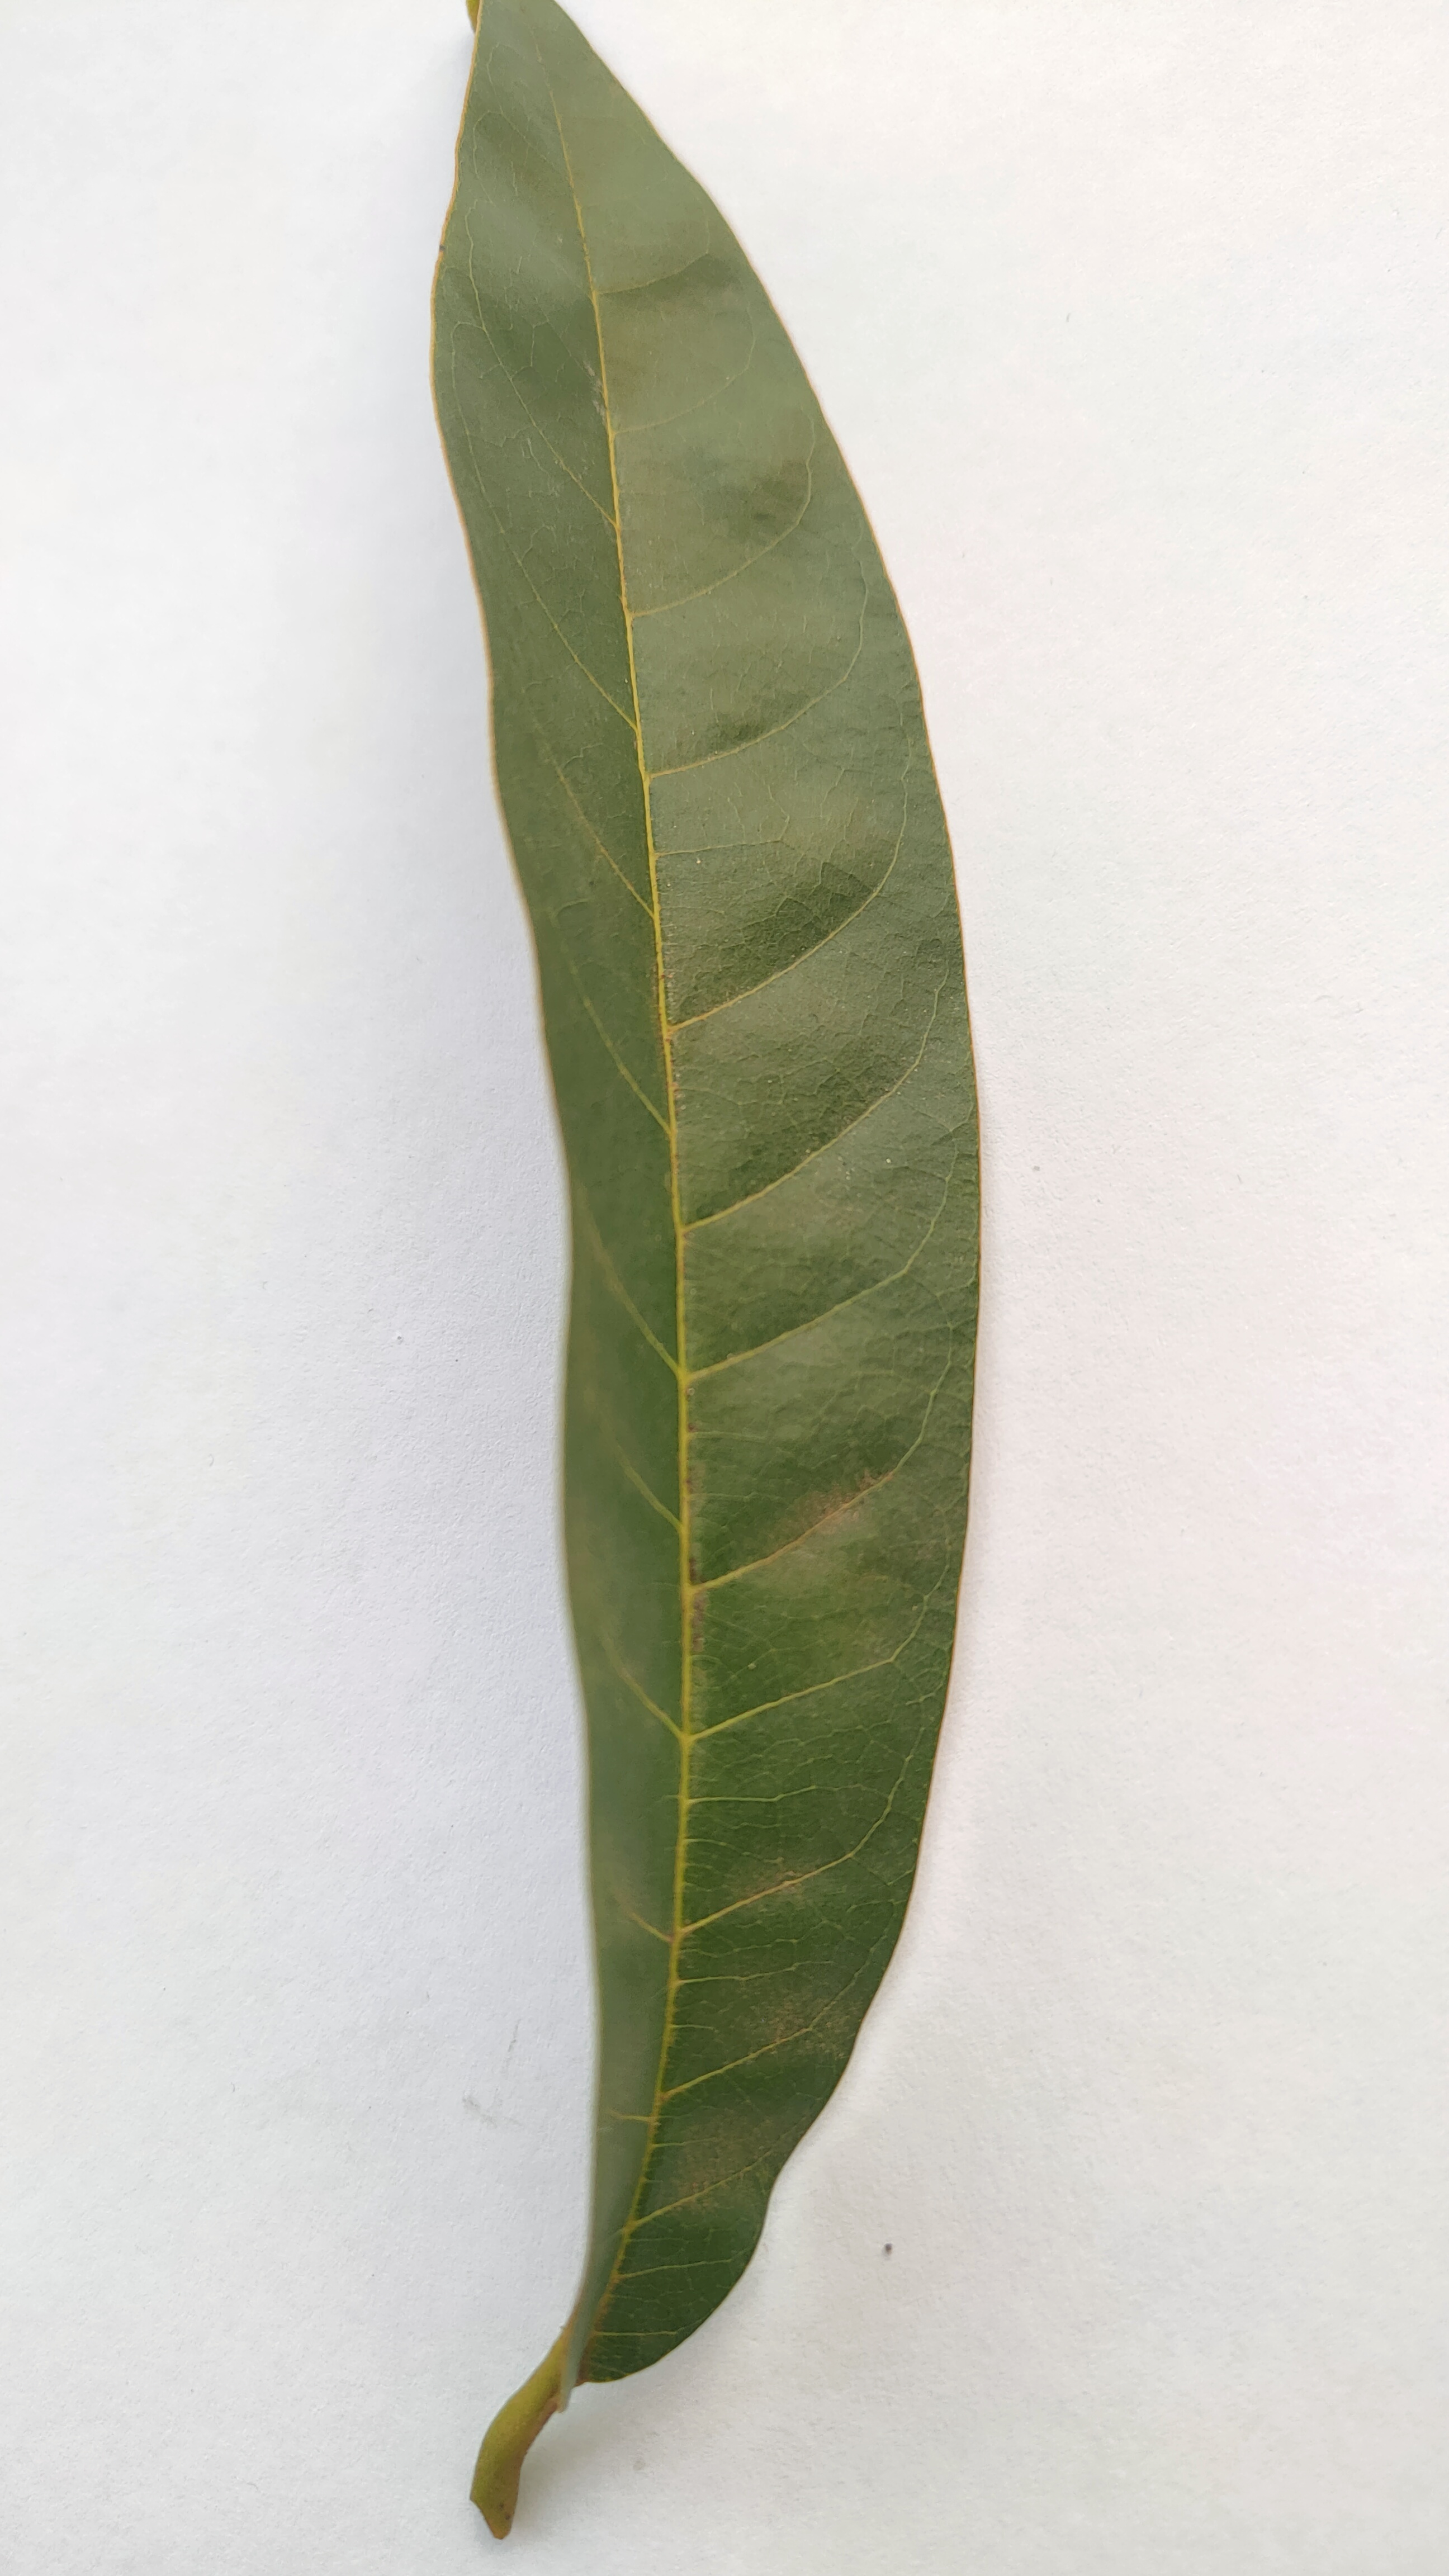
Leaf variety: Custard Apple